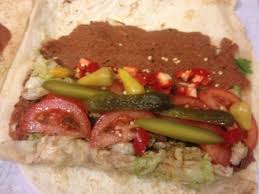
Yemek: cig_kofte